Marvin Anderson

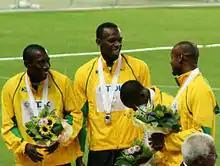
2007 World Championships in Athletics in Osaka – Victory ceremony for the men's 4*100 metres relay: Marvin Anderson, Usain Bolt, Nesta Carter, Asafa Powell

He finished sixth in the 200m final at the 2007 World Championships in Osaka where he also won a silver medal in the 4 × 100 m relay team for Jamaica. He is a former student of Duncans All Age and William Knibb Memorial High School.